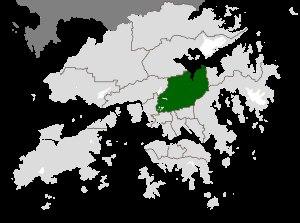
Le district de Sha Tin est un des dix-huit districts de Hong Kong dans les Nouveaux Territoires.